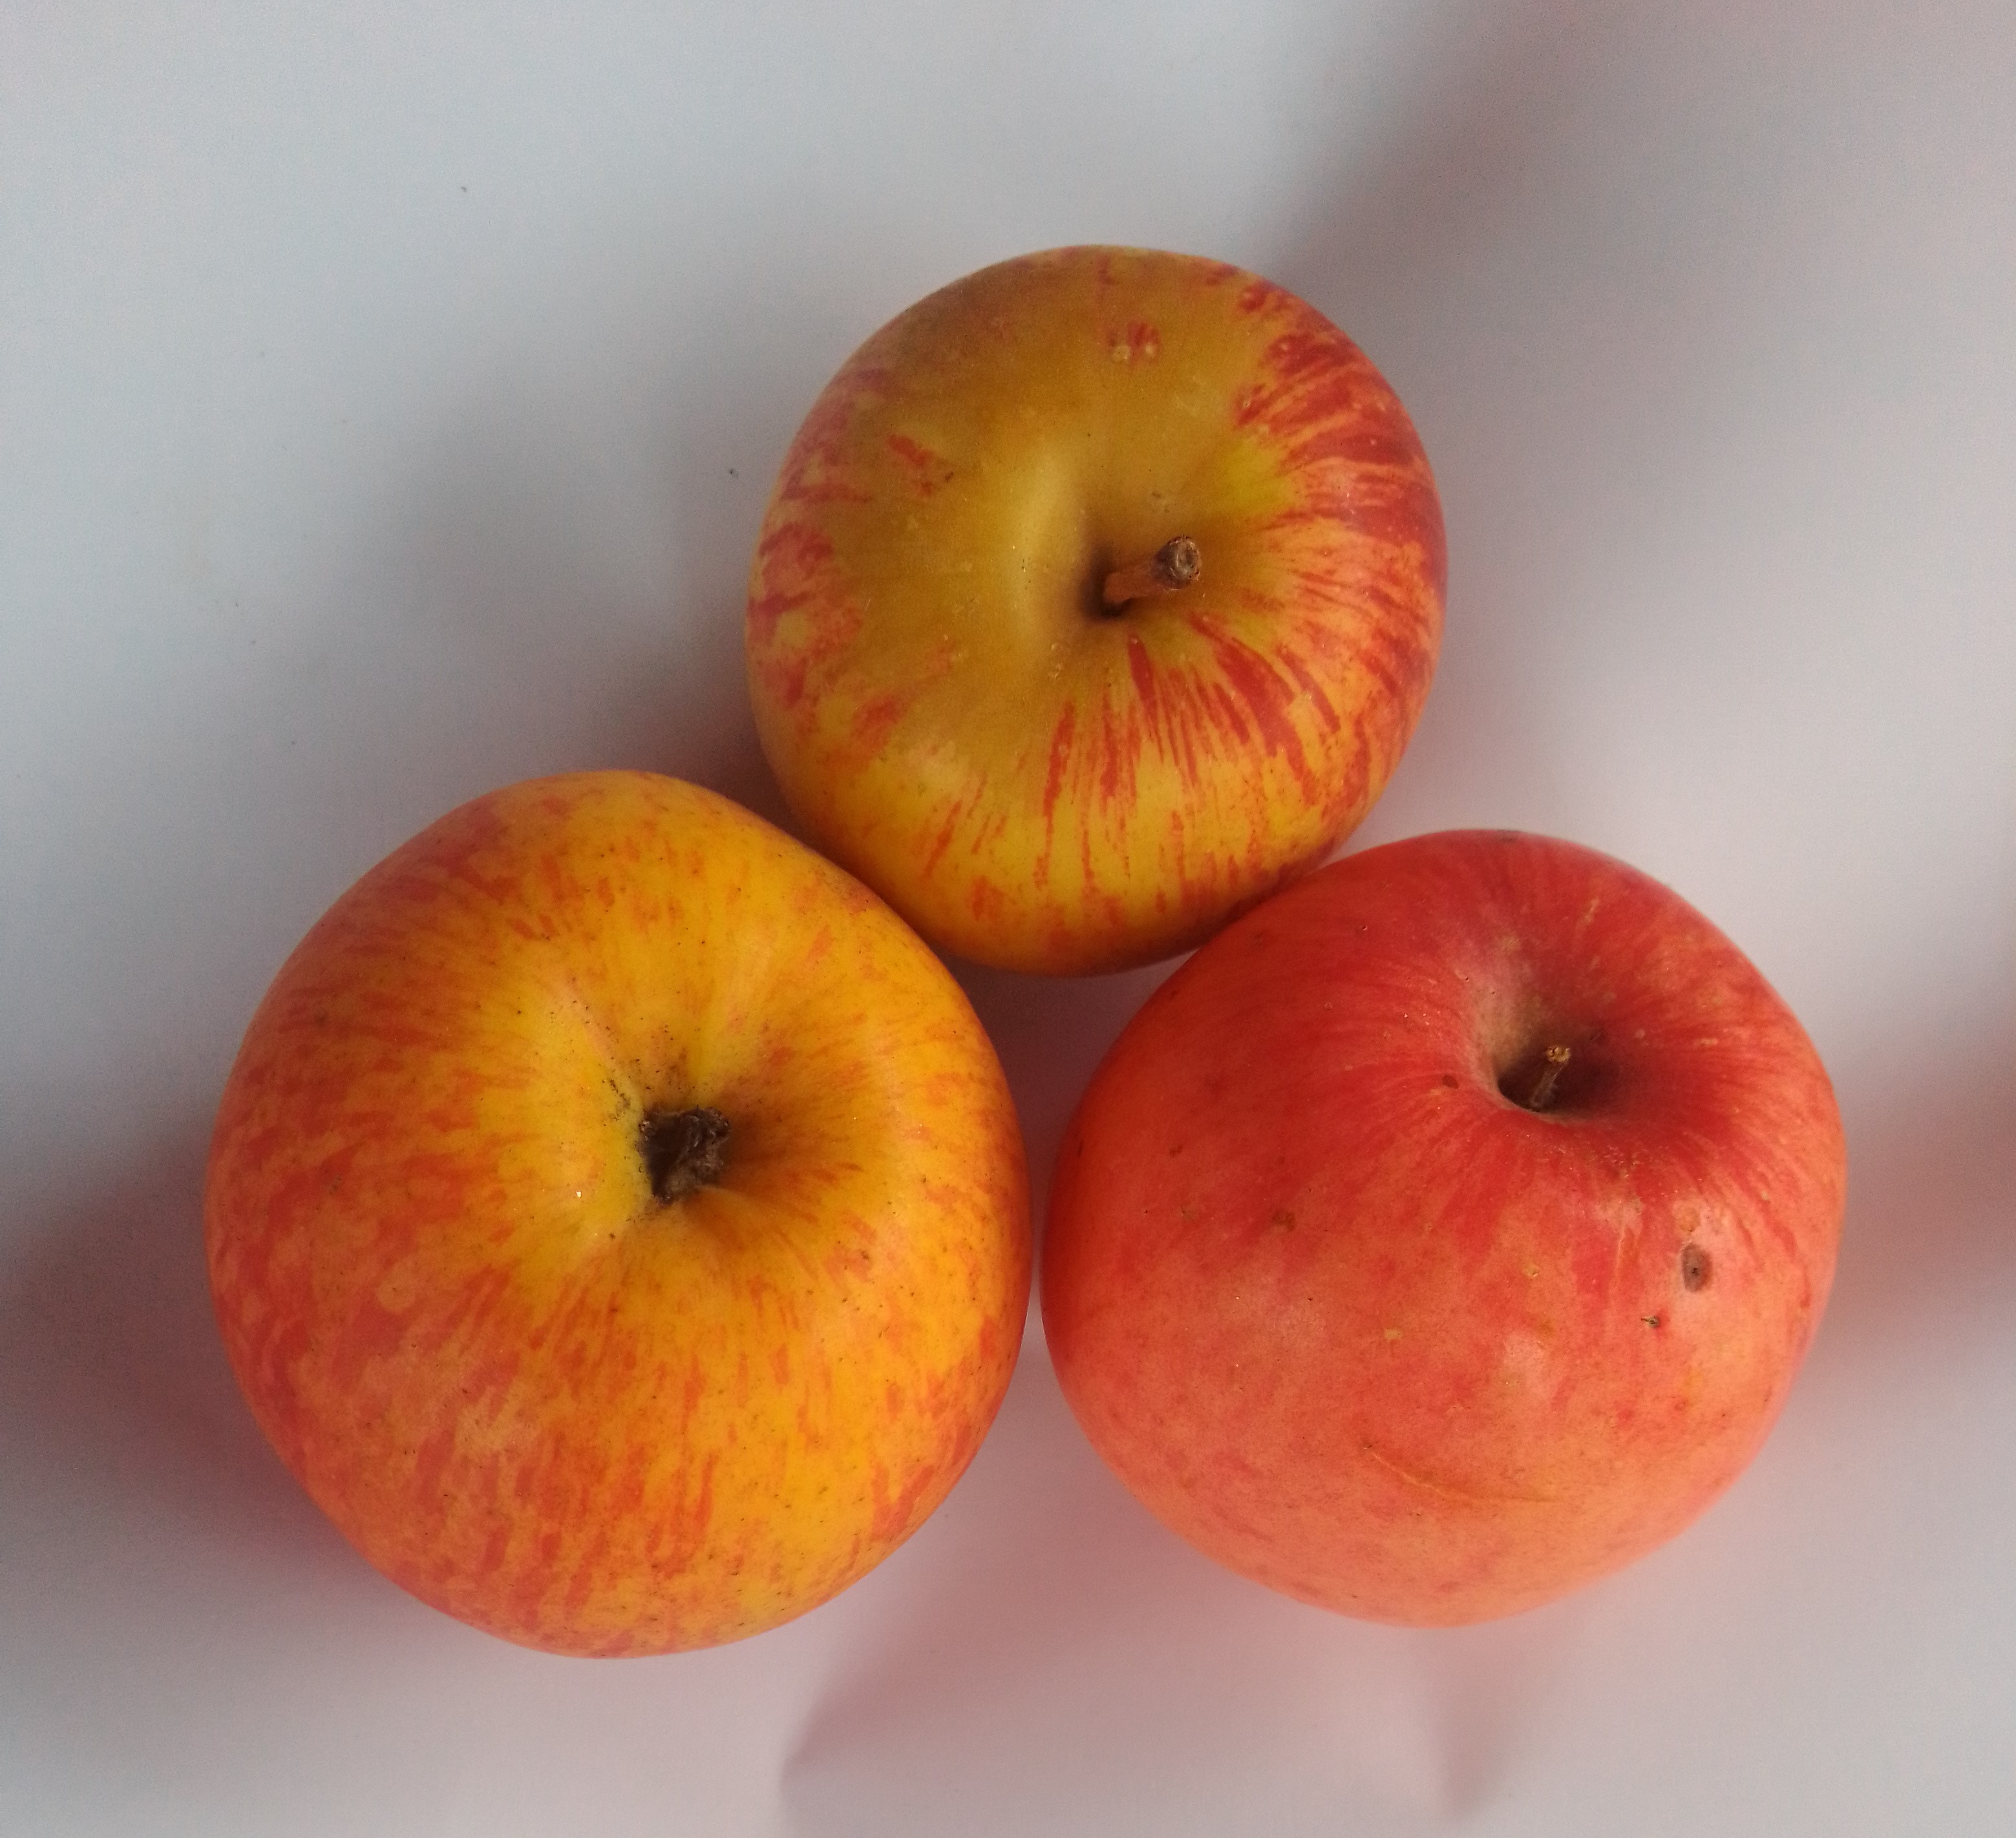
Fruit: apple
Condition: fresh